Elina Siirala

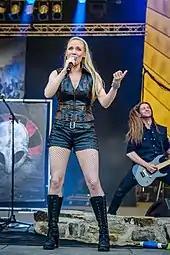
Siirala in 2016

After completing a bachelor's degree in classical singing in Helsinki, Elina moved to London in 2008 to study contemporary vocals.